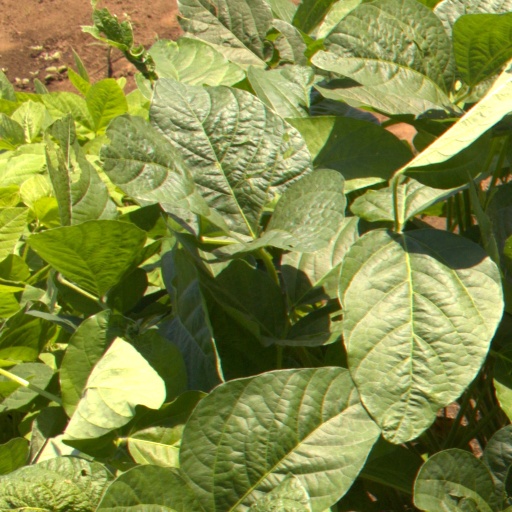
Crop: soybean